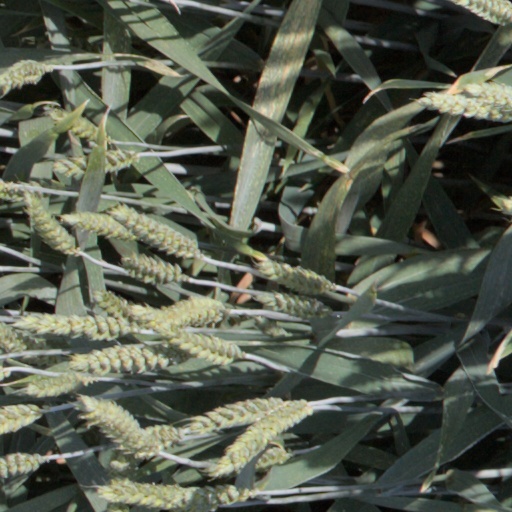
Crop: wheat